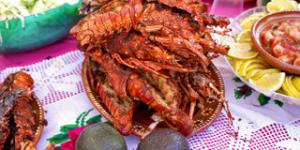
langosta al abel martinez